Legend of Nine Tails Fox

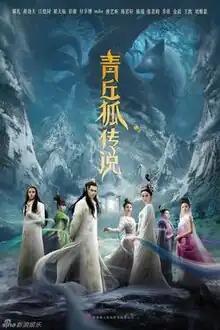
Promotional poster

Legend of Nine Tails Fox is a 2016 Chinese television series based on six tales in "Strange Tales from a Chinese Studio" by Pu Songling. It originally aired two episodes daily on Hunan TV, Sunday through Tuesday at 22:00, as well as being simultaneously broadcast online on Youku, Tencent, Sohu and iQiyi. The drama was directed by Liu Yufen, and Xu Huikang, and stars an ensemble cast of actors. The drama is separated into six plots, based on the corresponding stories in the "Strange Tales from a Chinese Studio".